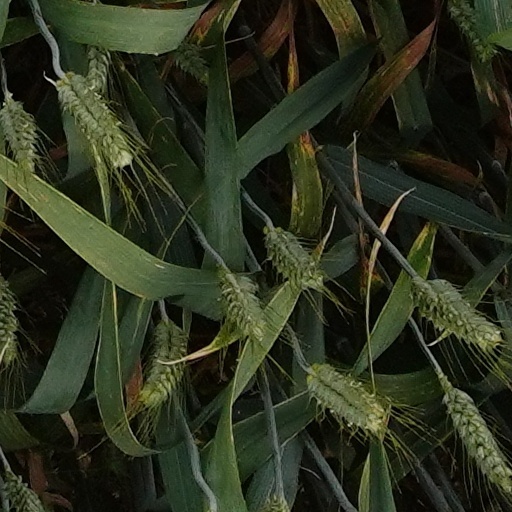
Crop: wheat